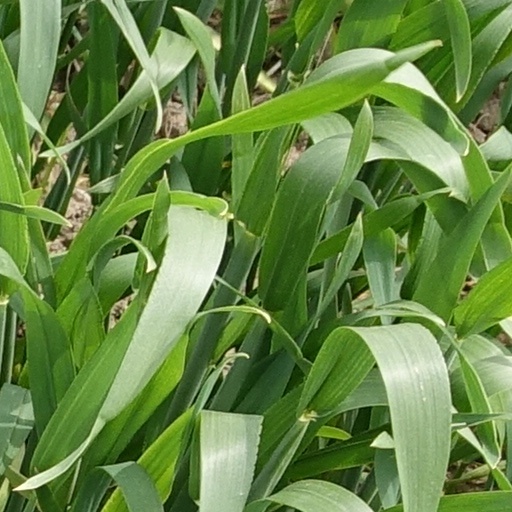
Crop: wheat